Gabby Williams

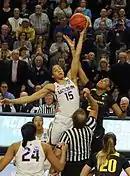
Williams (#15) in 2017

Williams helped UConn reach a 148–3 record over her four-year career, which included four Final Four appearances and back to back National Championships. She had one of only five Huskies triple-doubles in school history. She is one of only nine Huskies with at least 1,000 points and 1,000 rebounds. Williams finished her career 22nd on UConn's all-time scoring list at 1,582 career points, seventh with 1,007 career rebounds, 13th in assists (481) and fifth in steals (305). Williams was named the 2017 American Athletic Conference and WBCA NCAA Division I Defensive Player of the Year and 2018 Lowe's Senior Class Award.